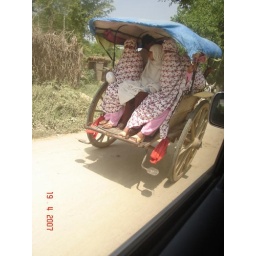
women in swabi wears red spotted chaddar